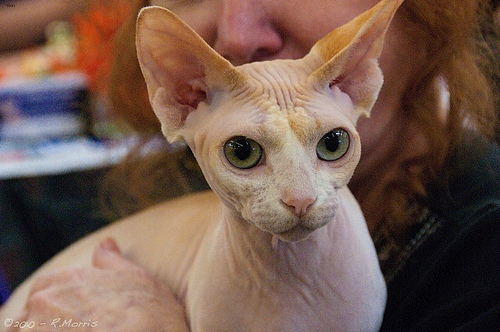
Breed: sphynx